Grant County Courthouse (Wisconsin)

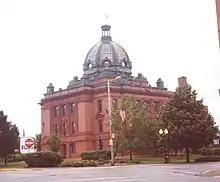
The courthouse in 2005

The Grant County Courthouse, built in 1902, is an historic glass-and-copper-domed county courthouse building located at 126 West Main Street in Lancaster, Wisconsin. Designed by Armand D. Koch in the Classical Revival style, it was built of red sandstone.